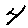
Label: 4